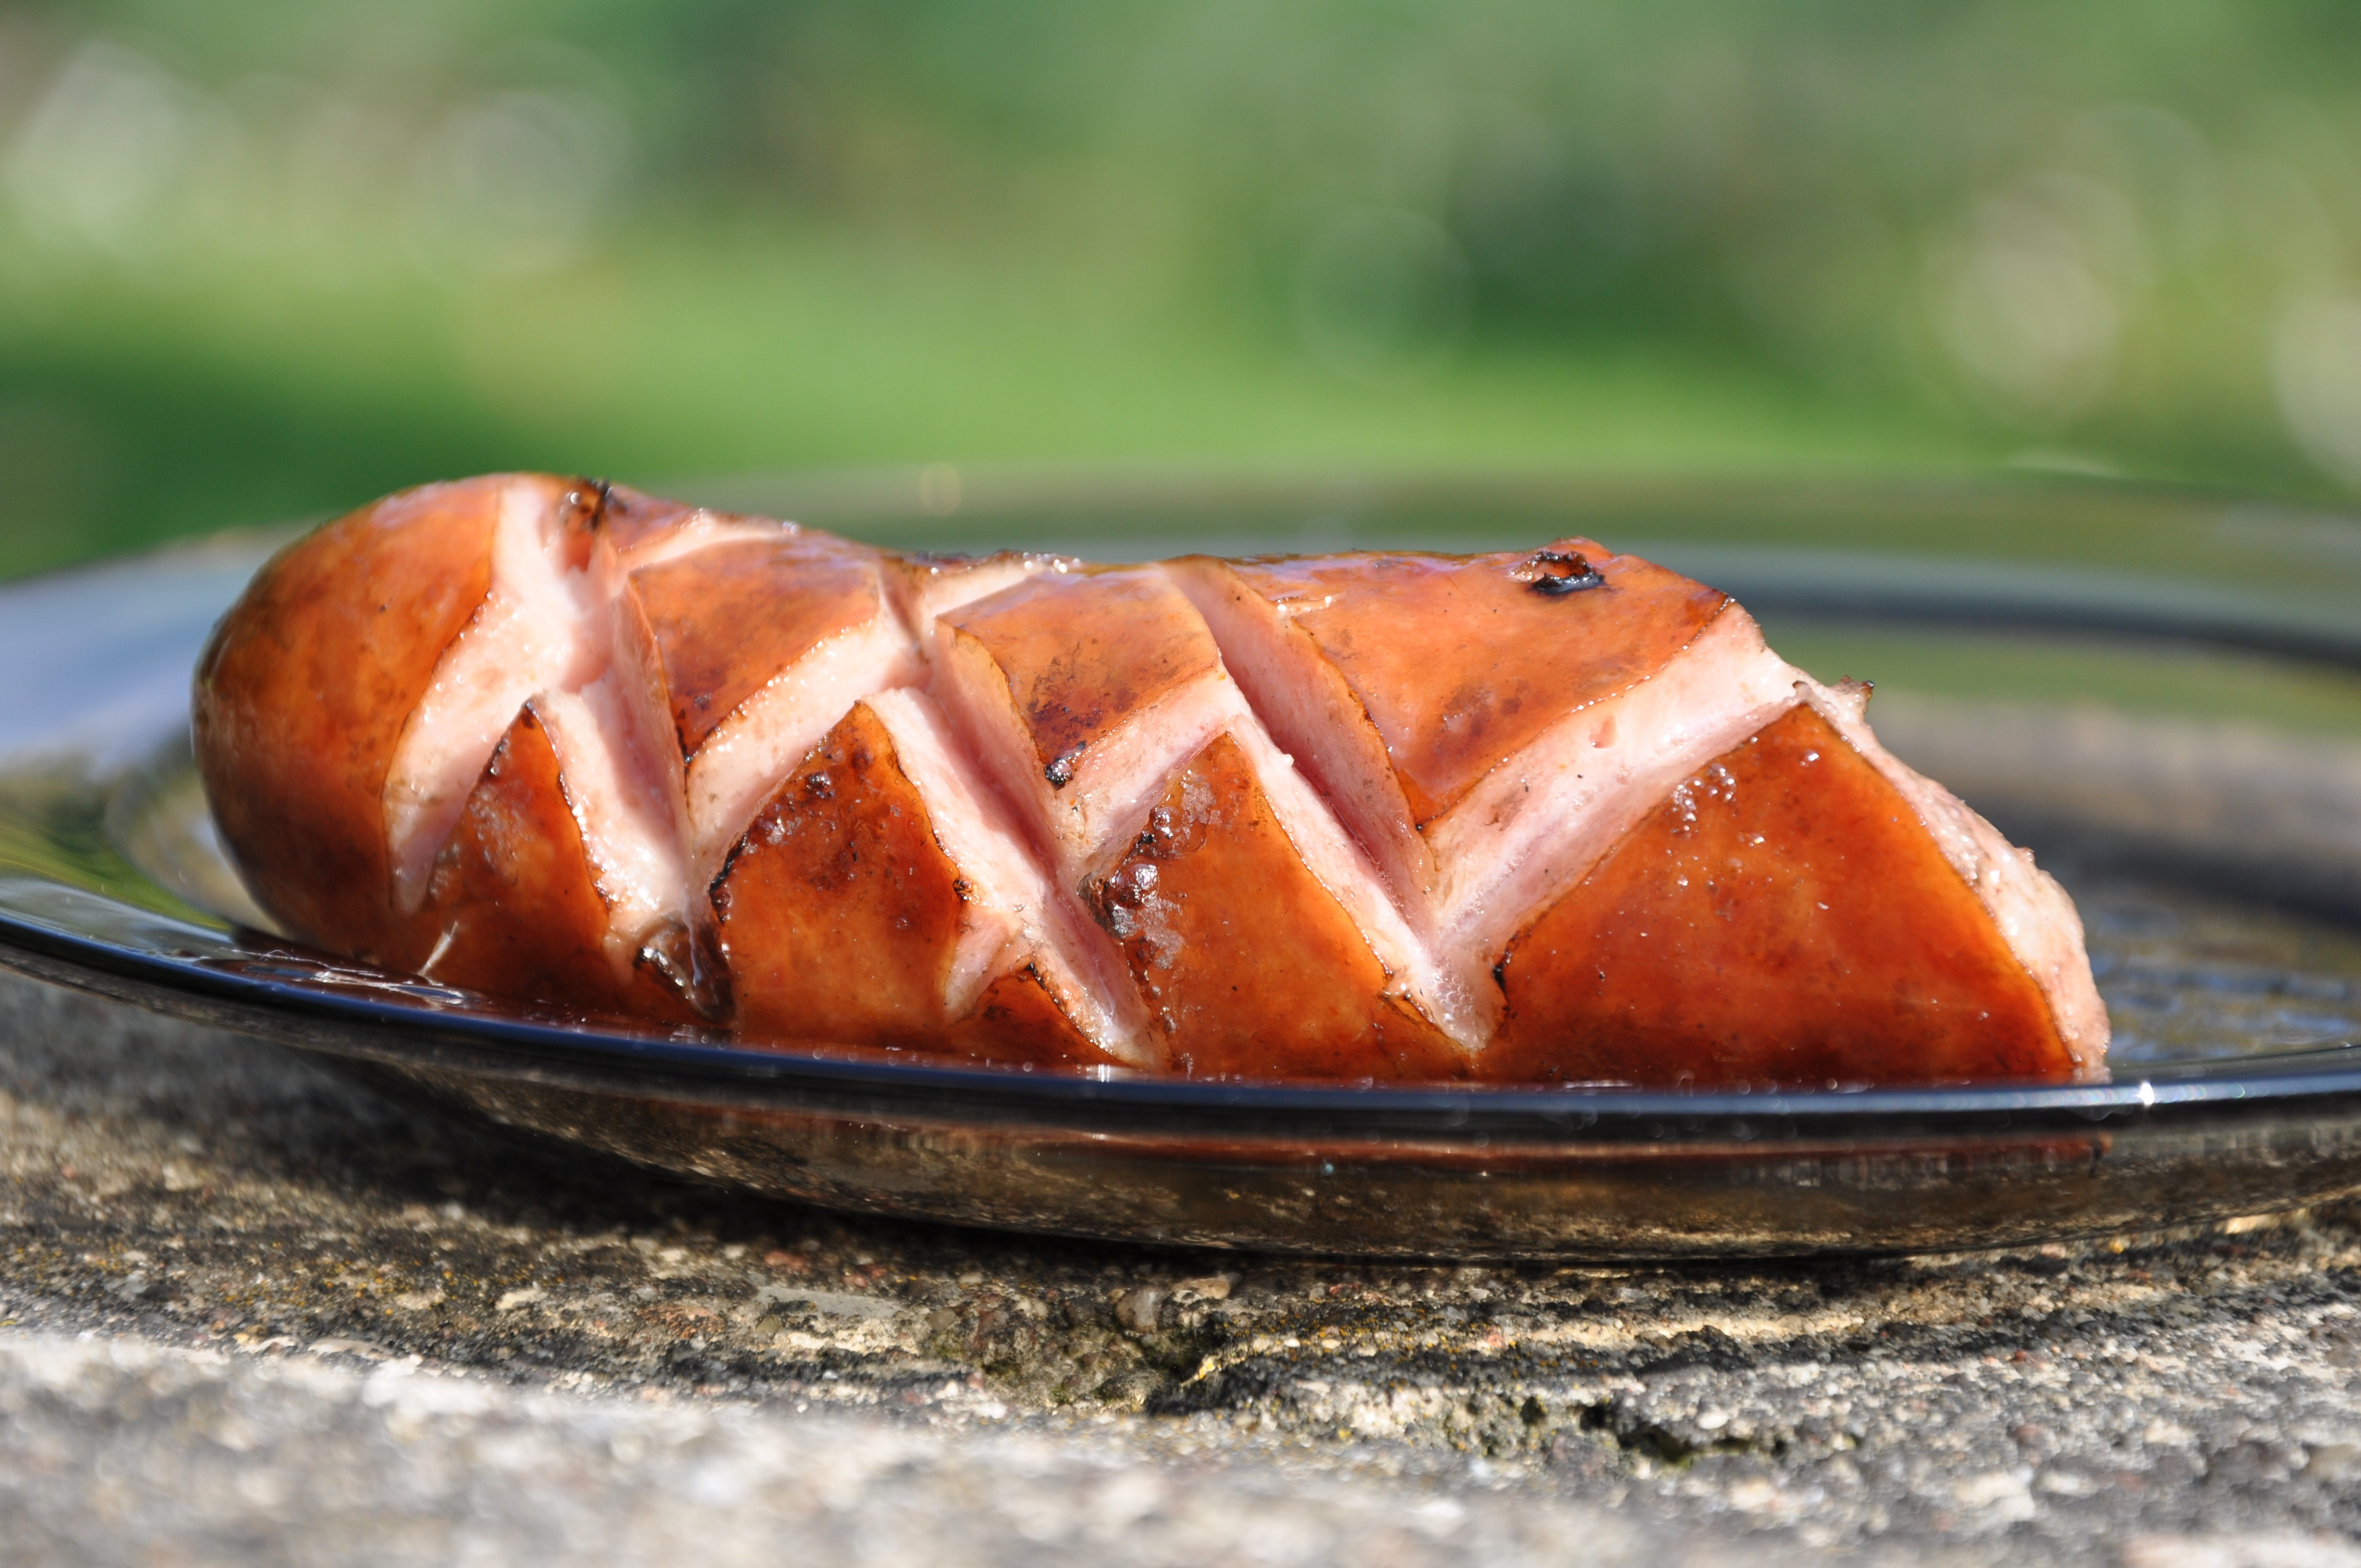
dish, food, produce, fish, dessert, meat, cuisine, bread, sausage, asian food, eating, baked goods, tidbit, an outbreak of sausage